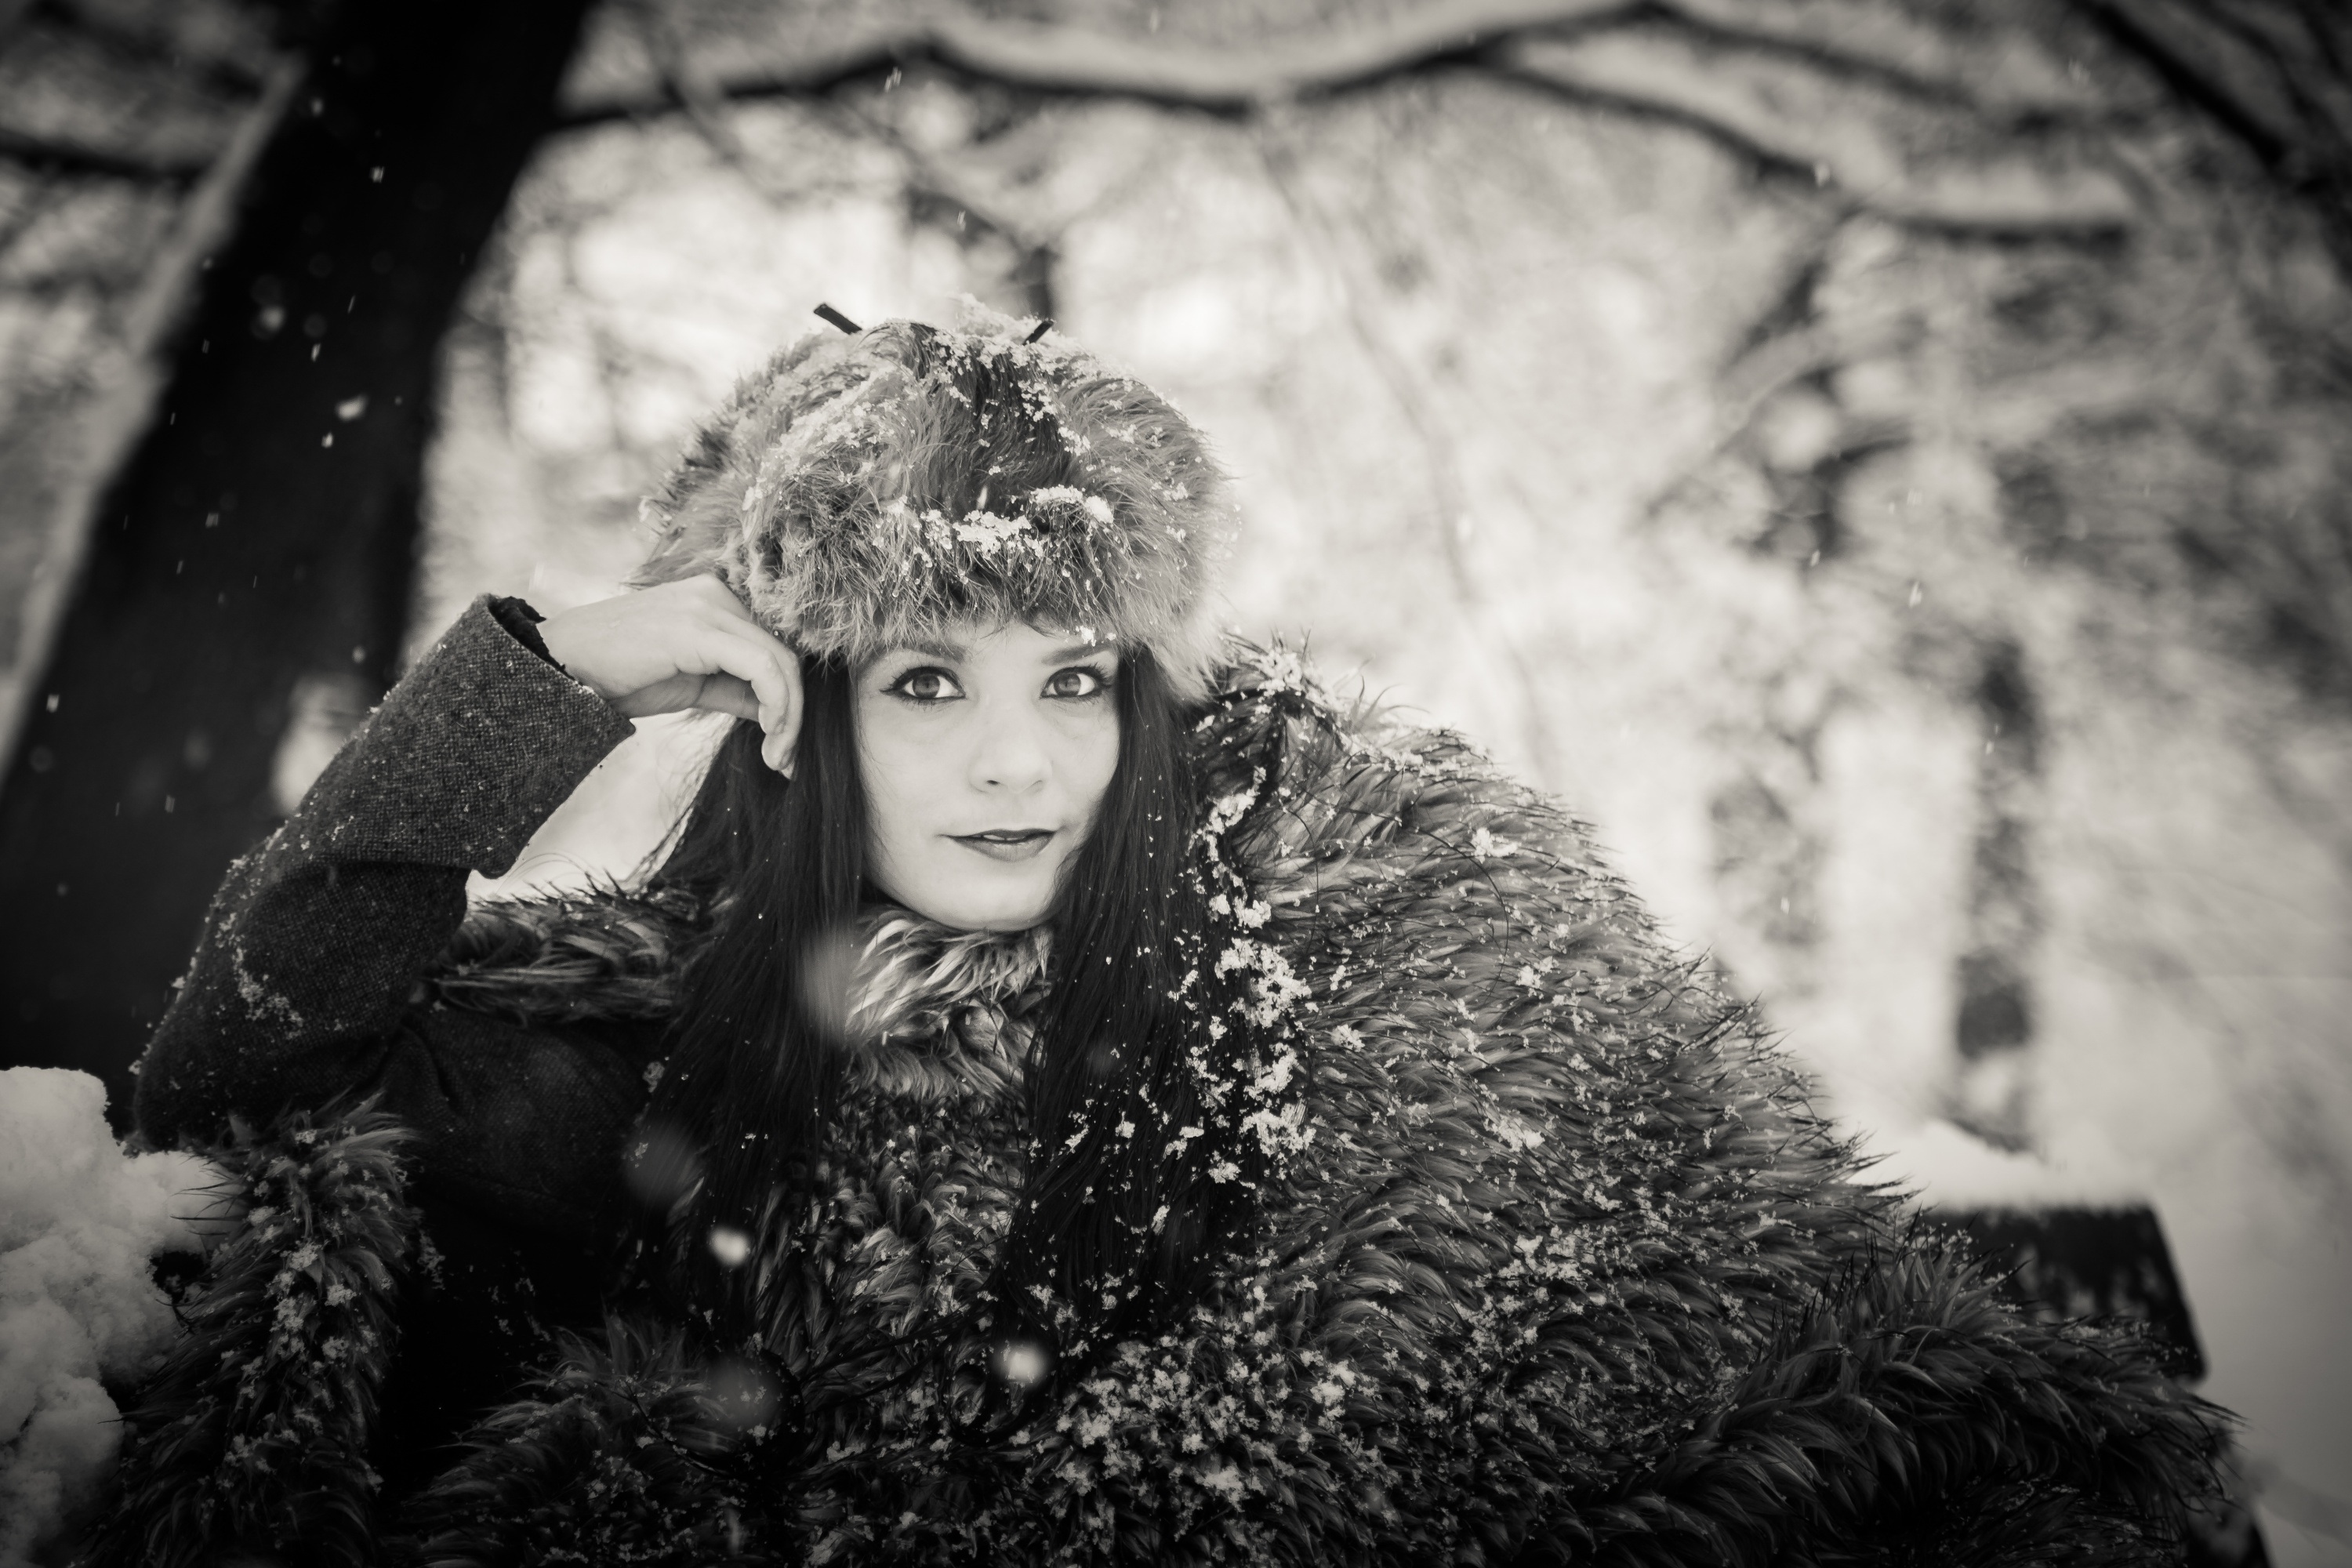
person, snow, winter, black and white, girl, white, photography, portrait, model, young, darkness, fashion, black, monochrome, lady, season, dress, photograph, beauty, photo shoot, monochrome photography, portrait photography, goth subculture